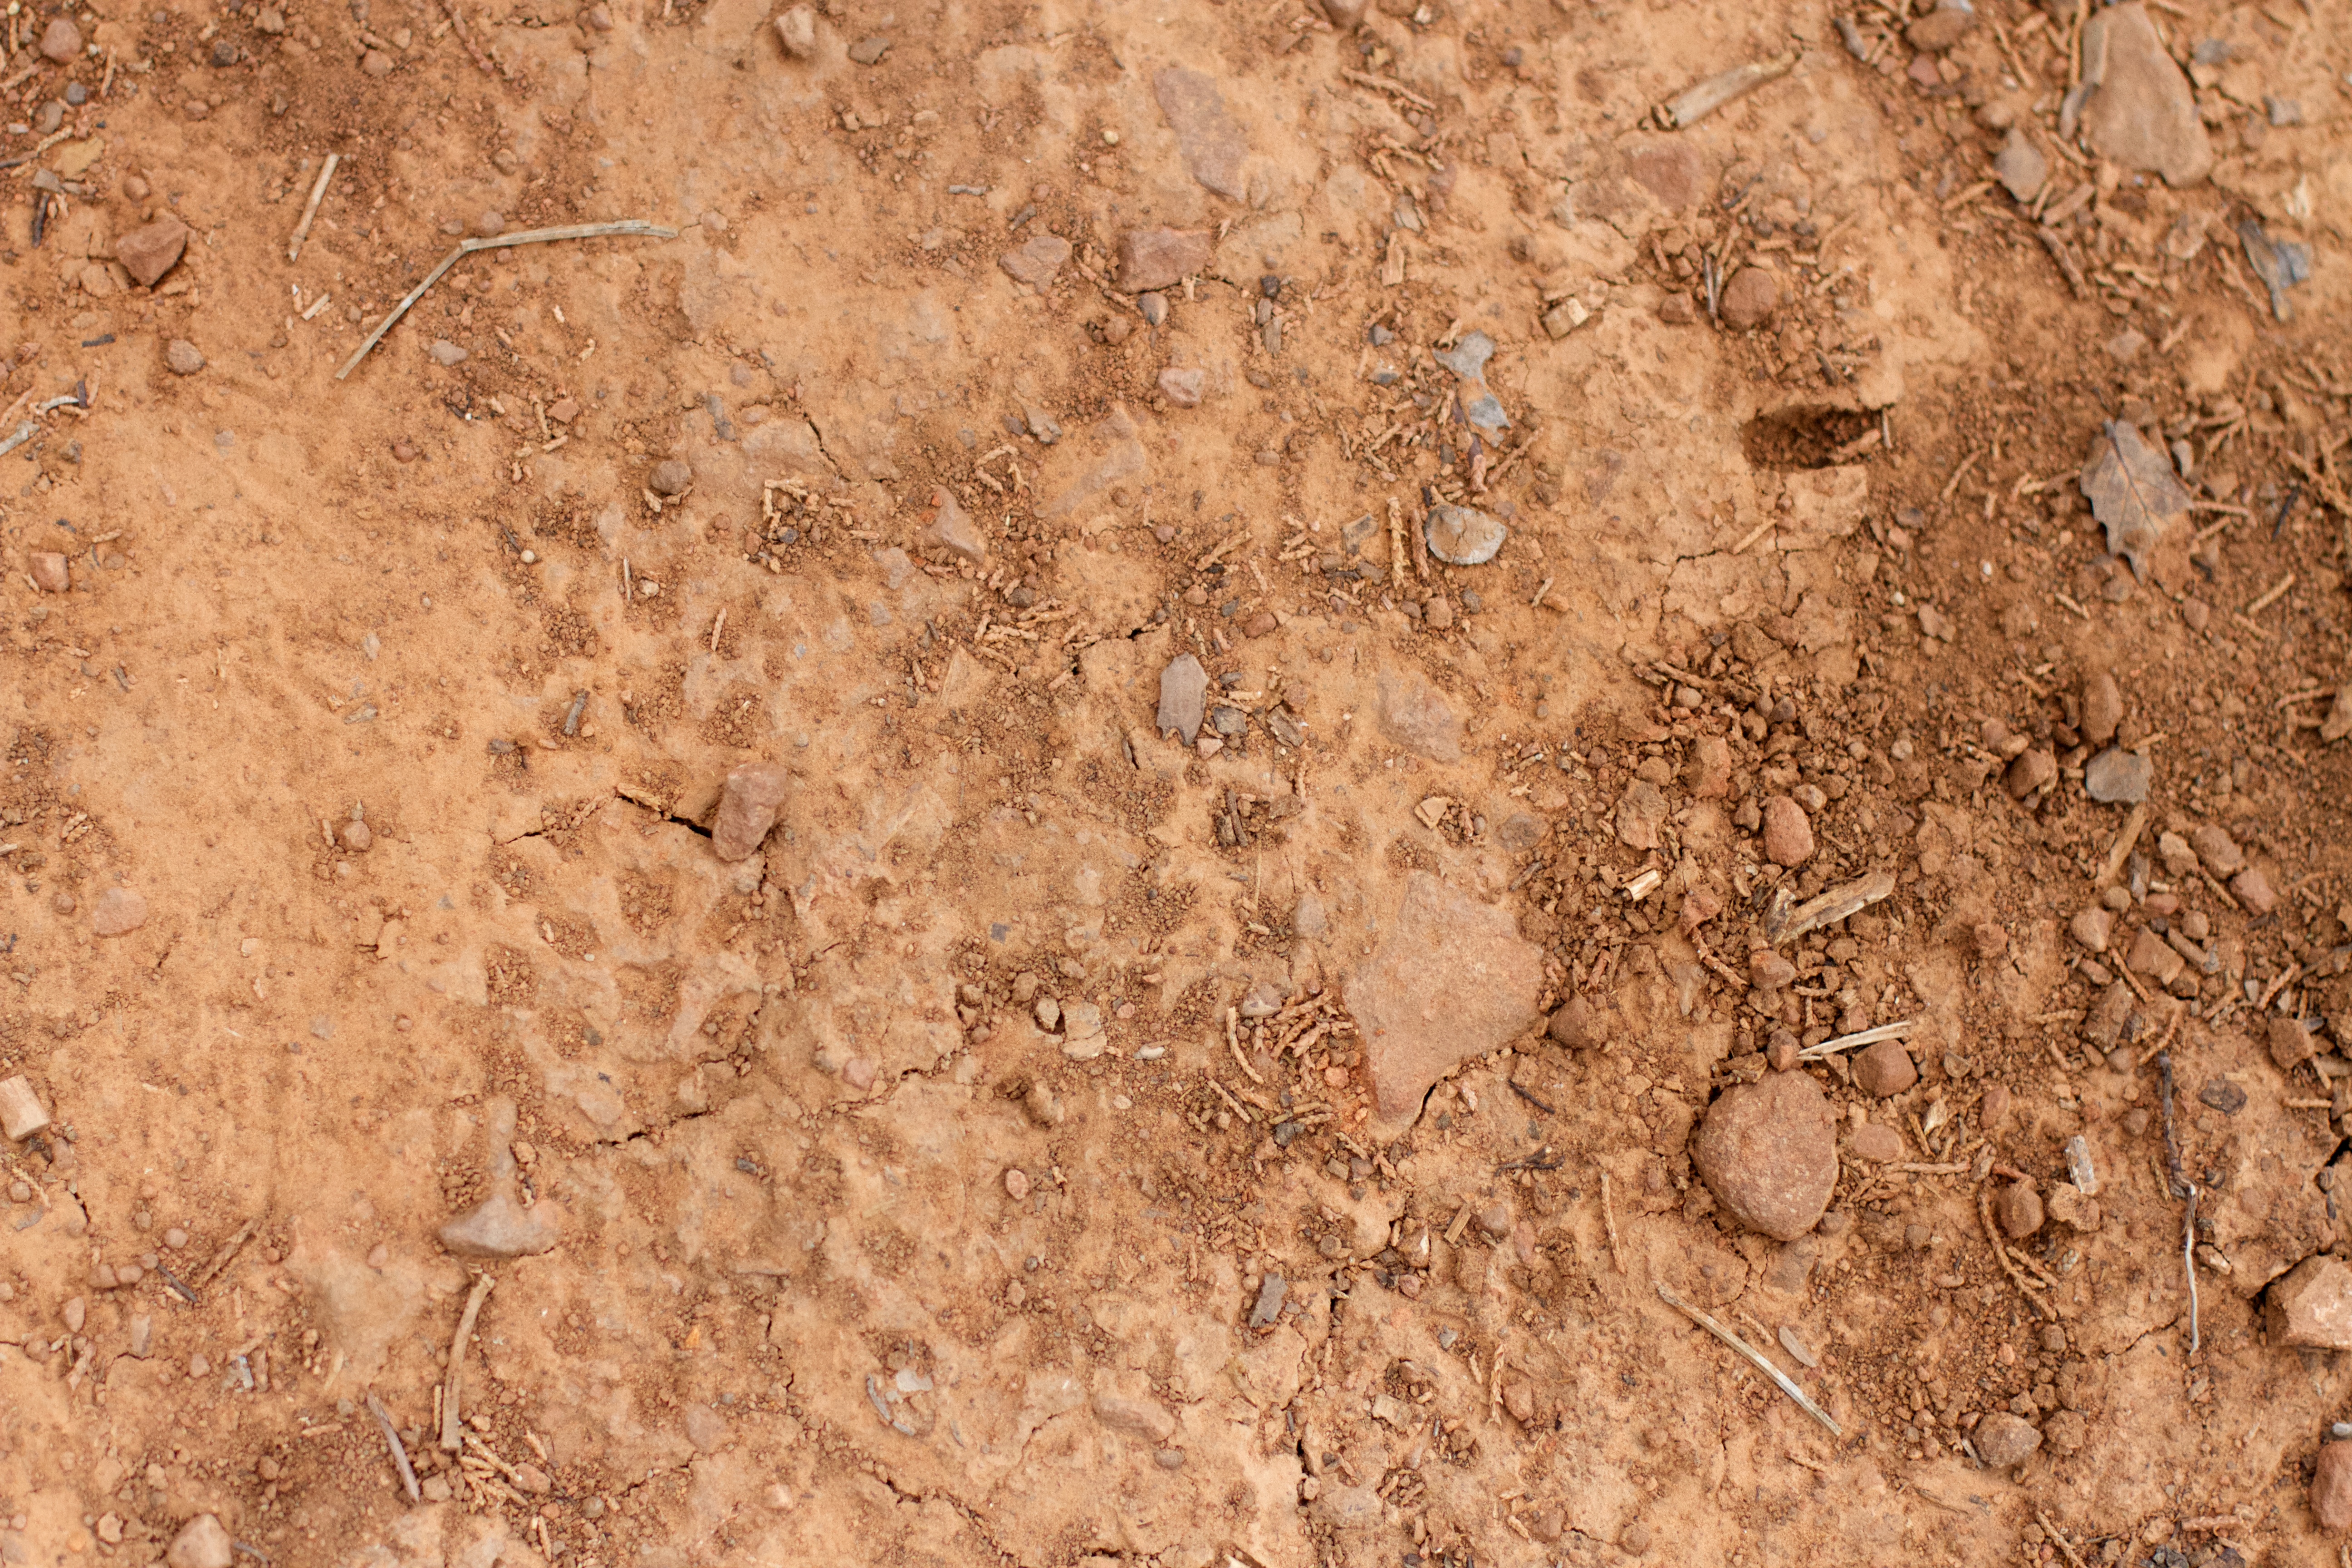
sand, wood, texture, floor, soil, material, geology, pstrails, flooring